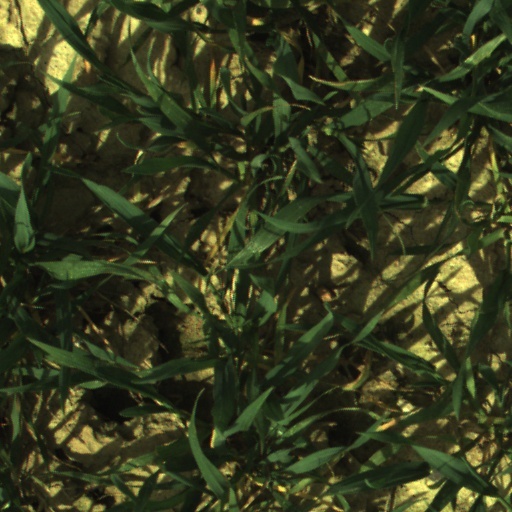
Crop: wheat